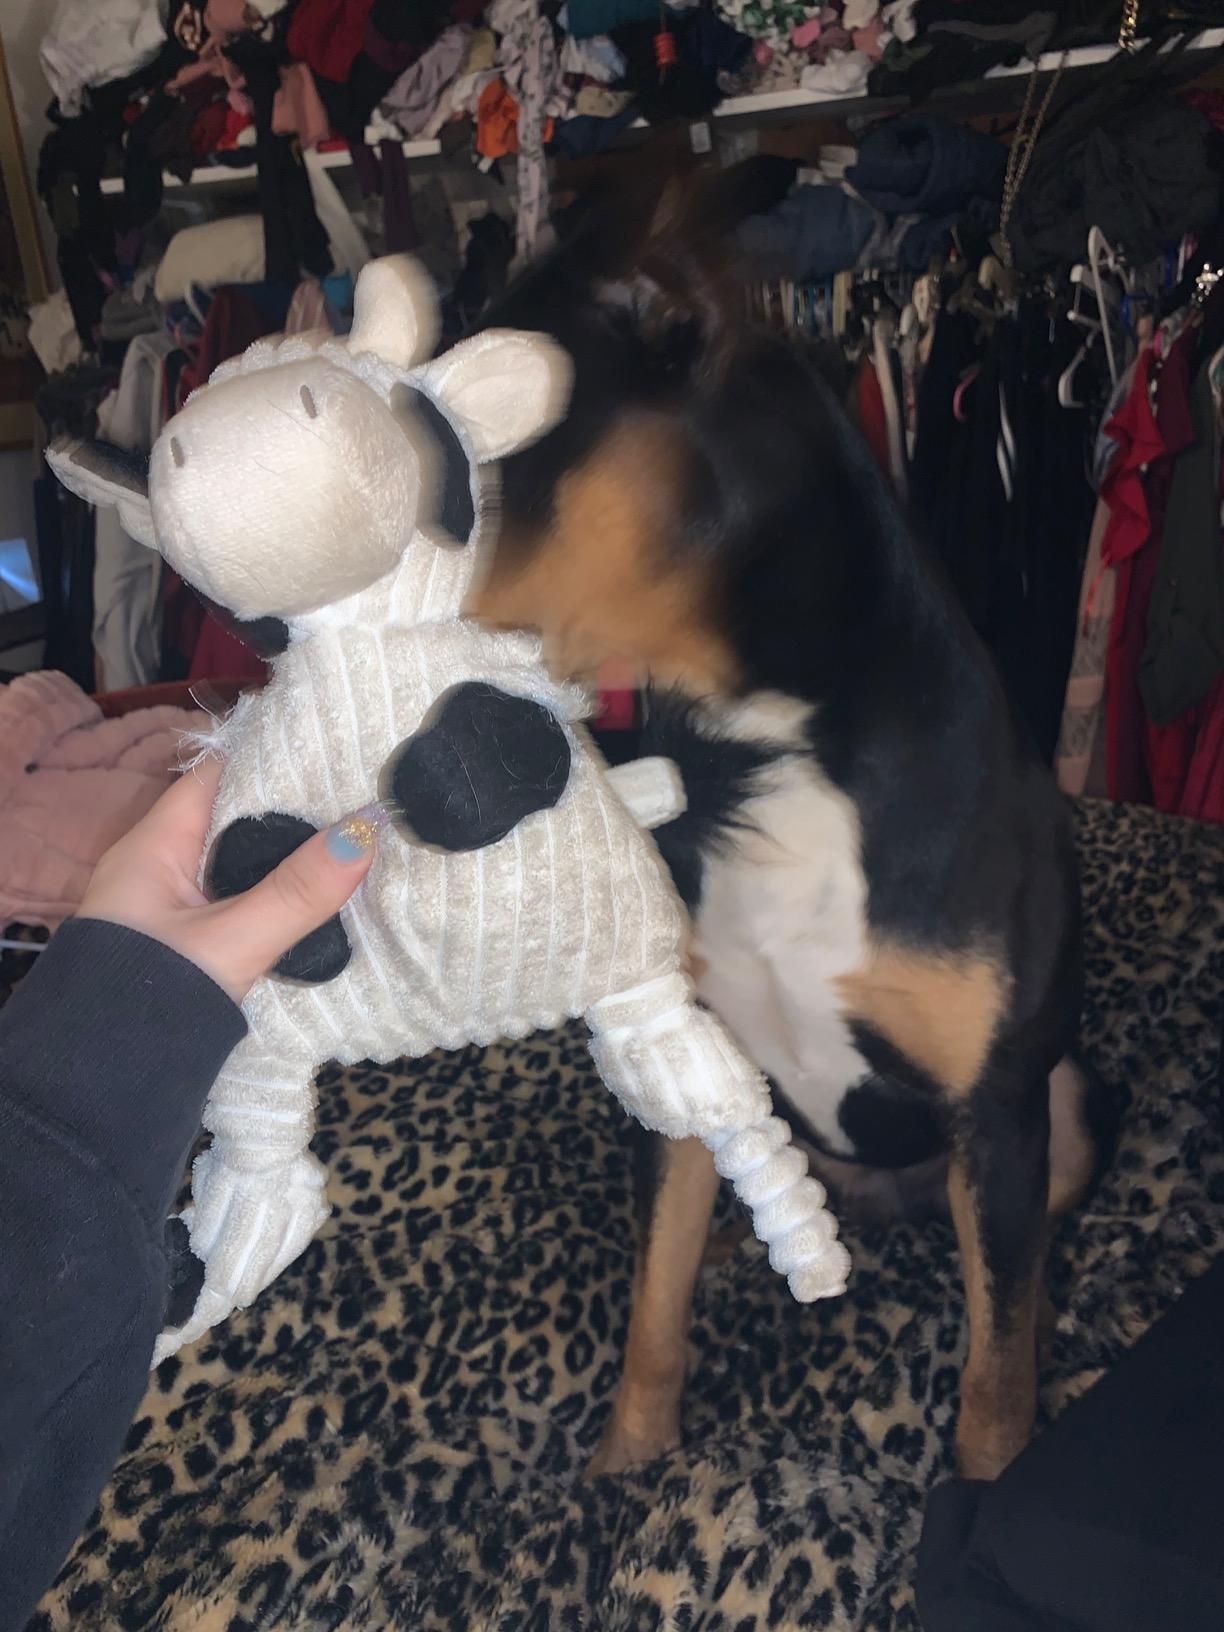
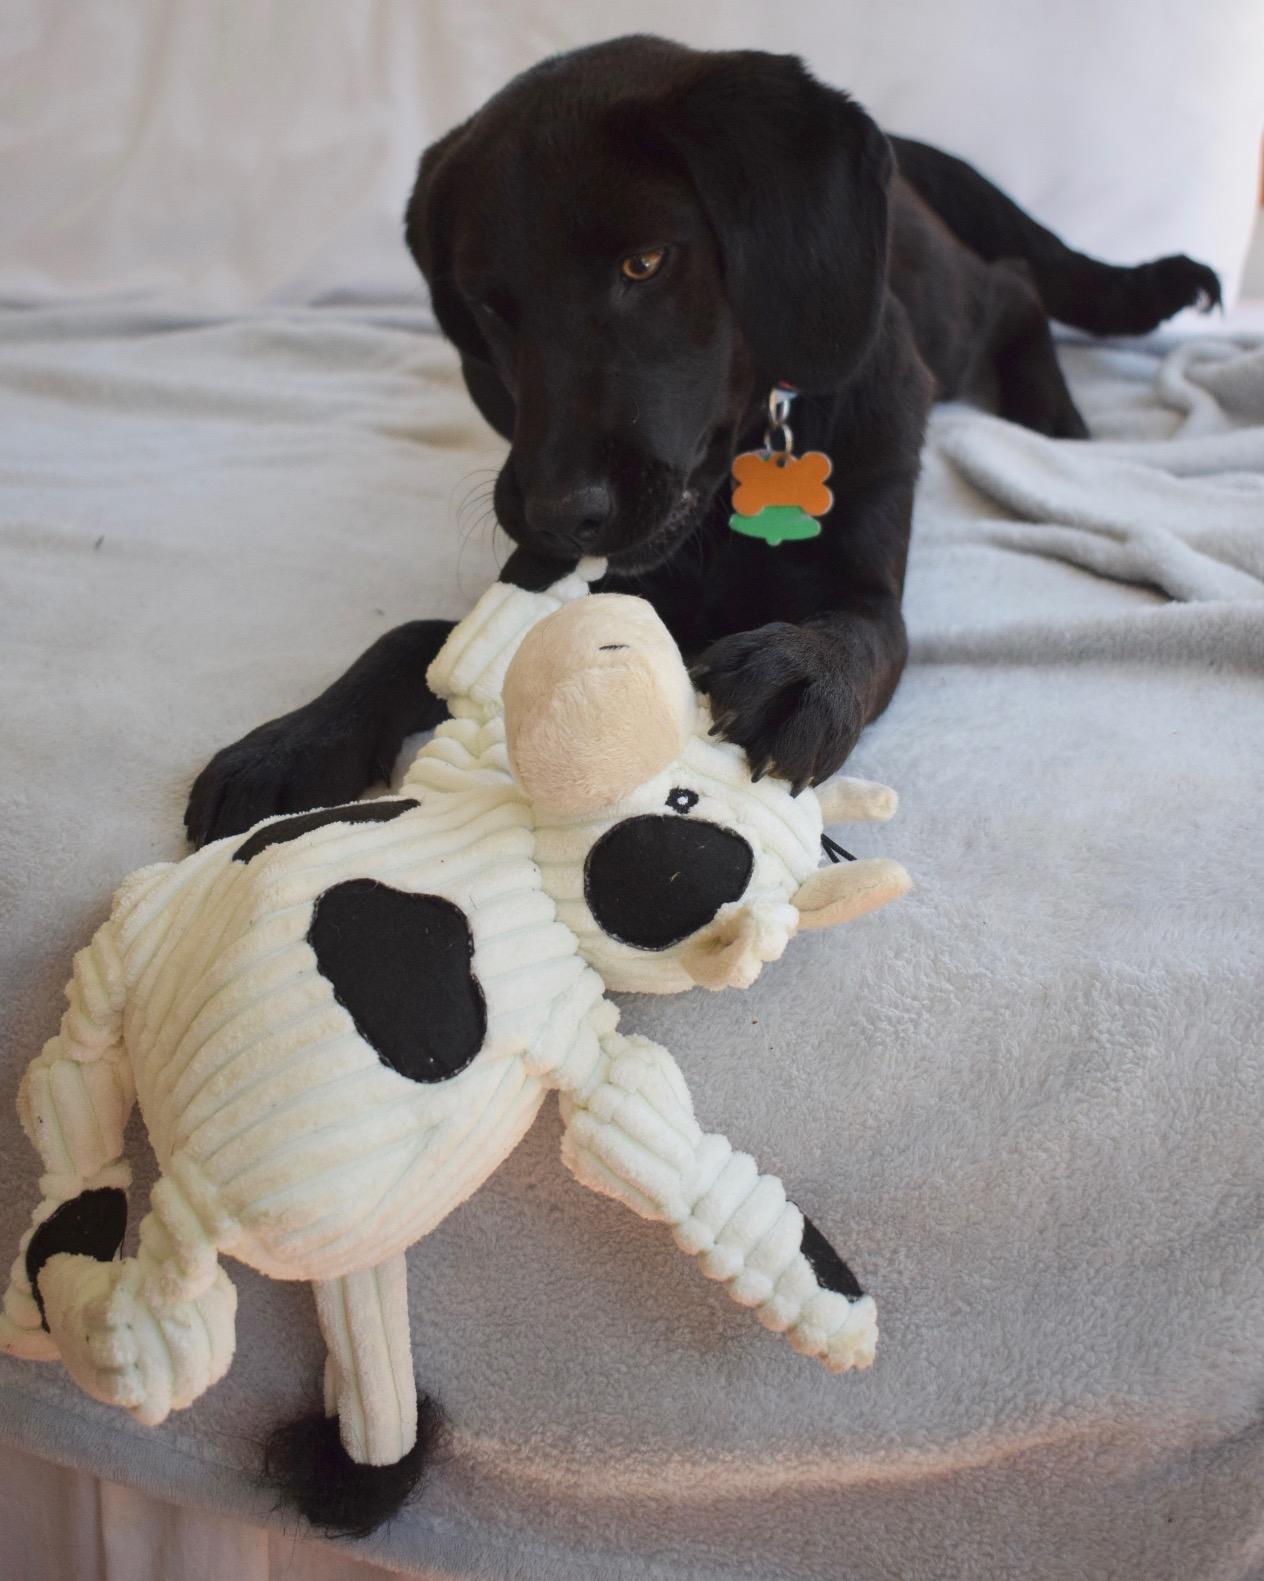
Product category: items_toy
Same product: yes